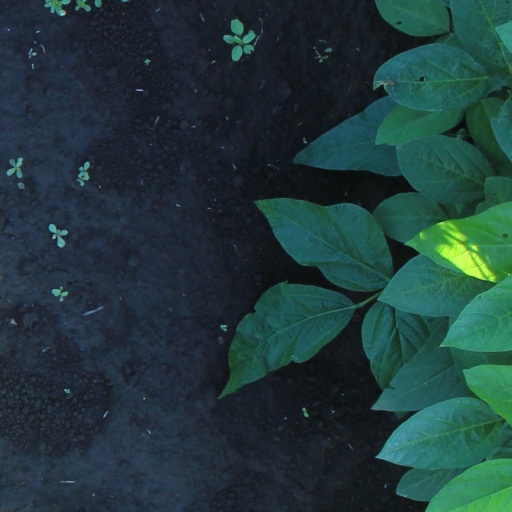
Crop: soybean